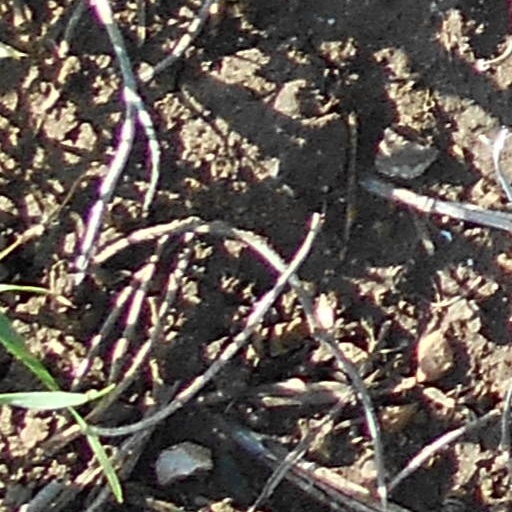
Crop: wheat